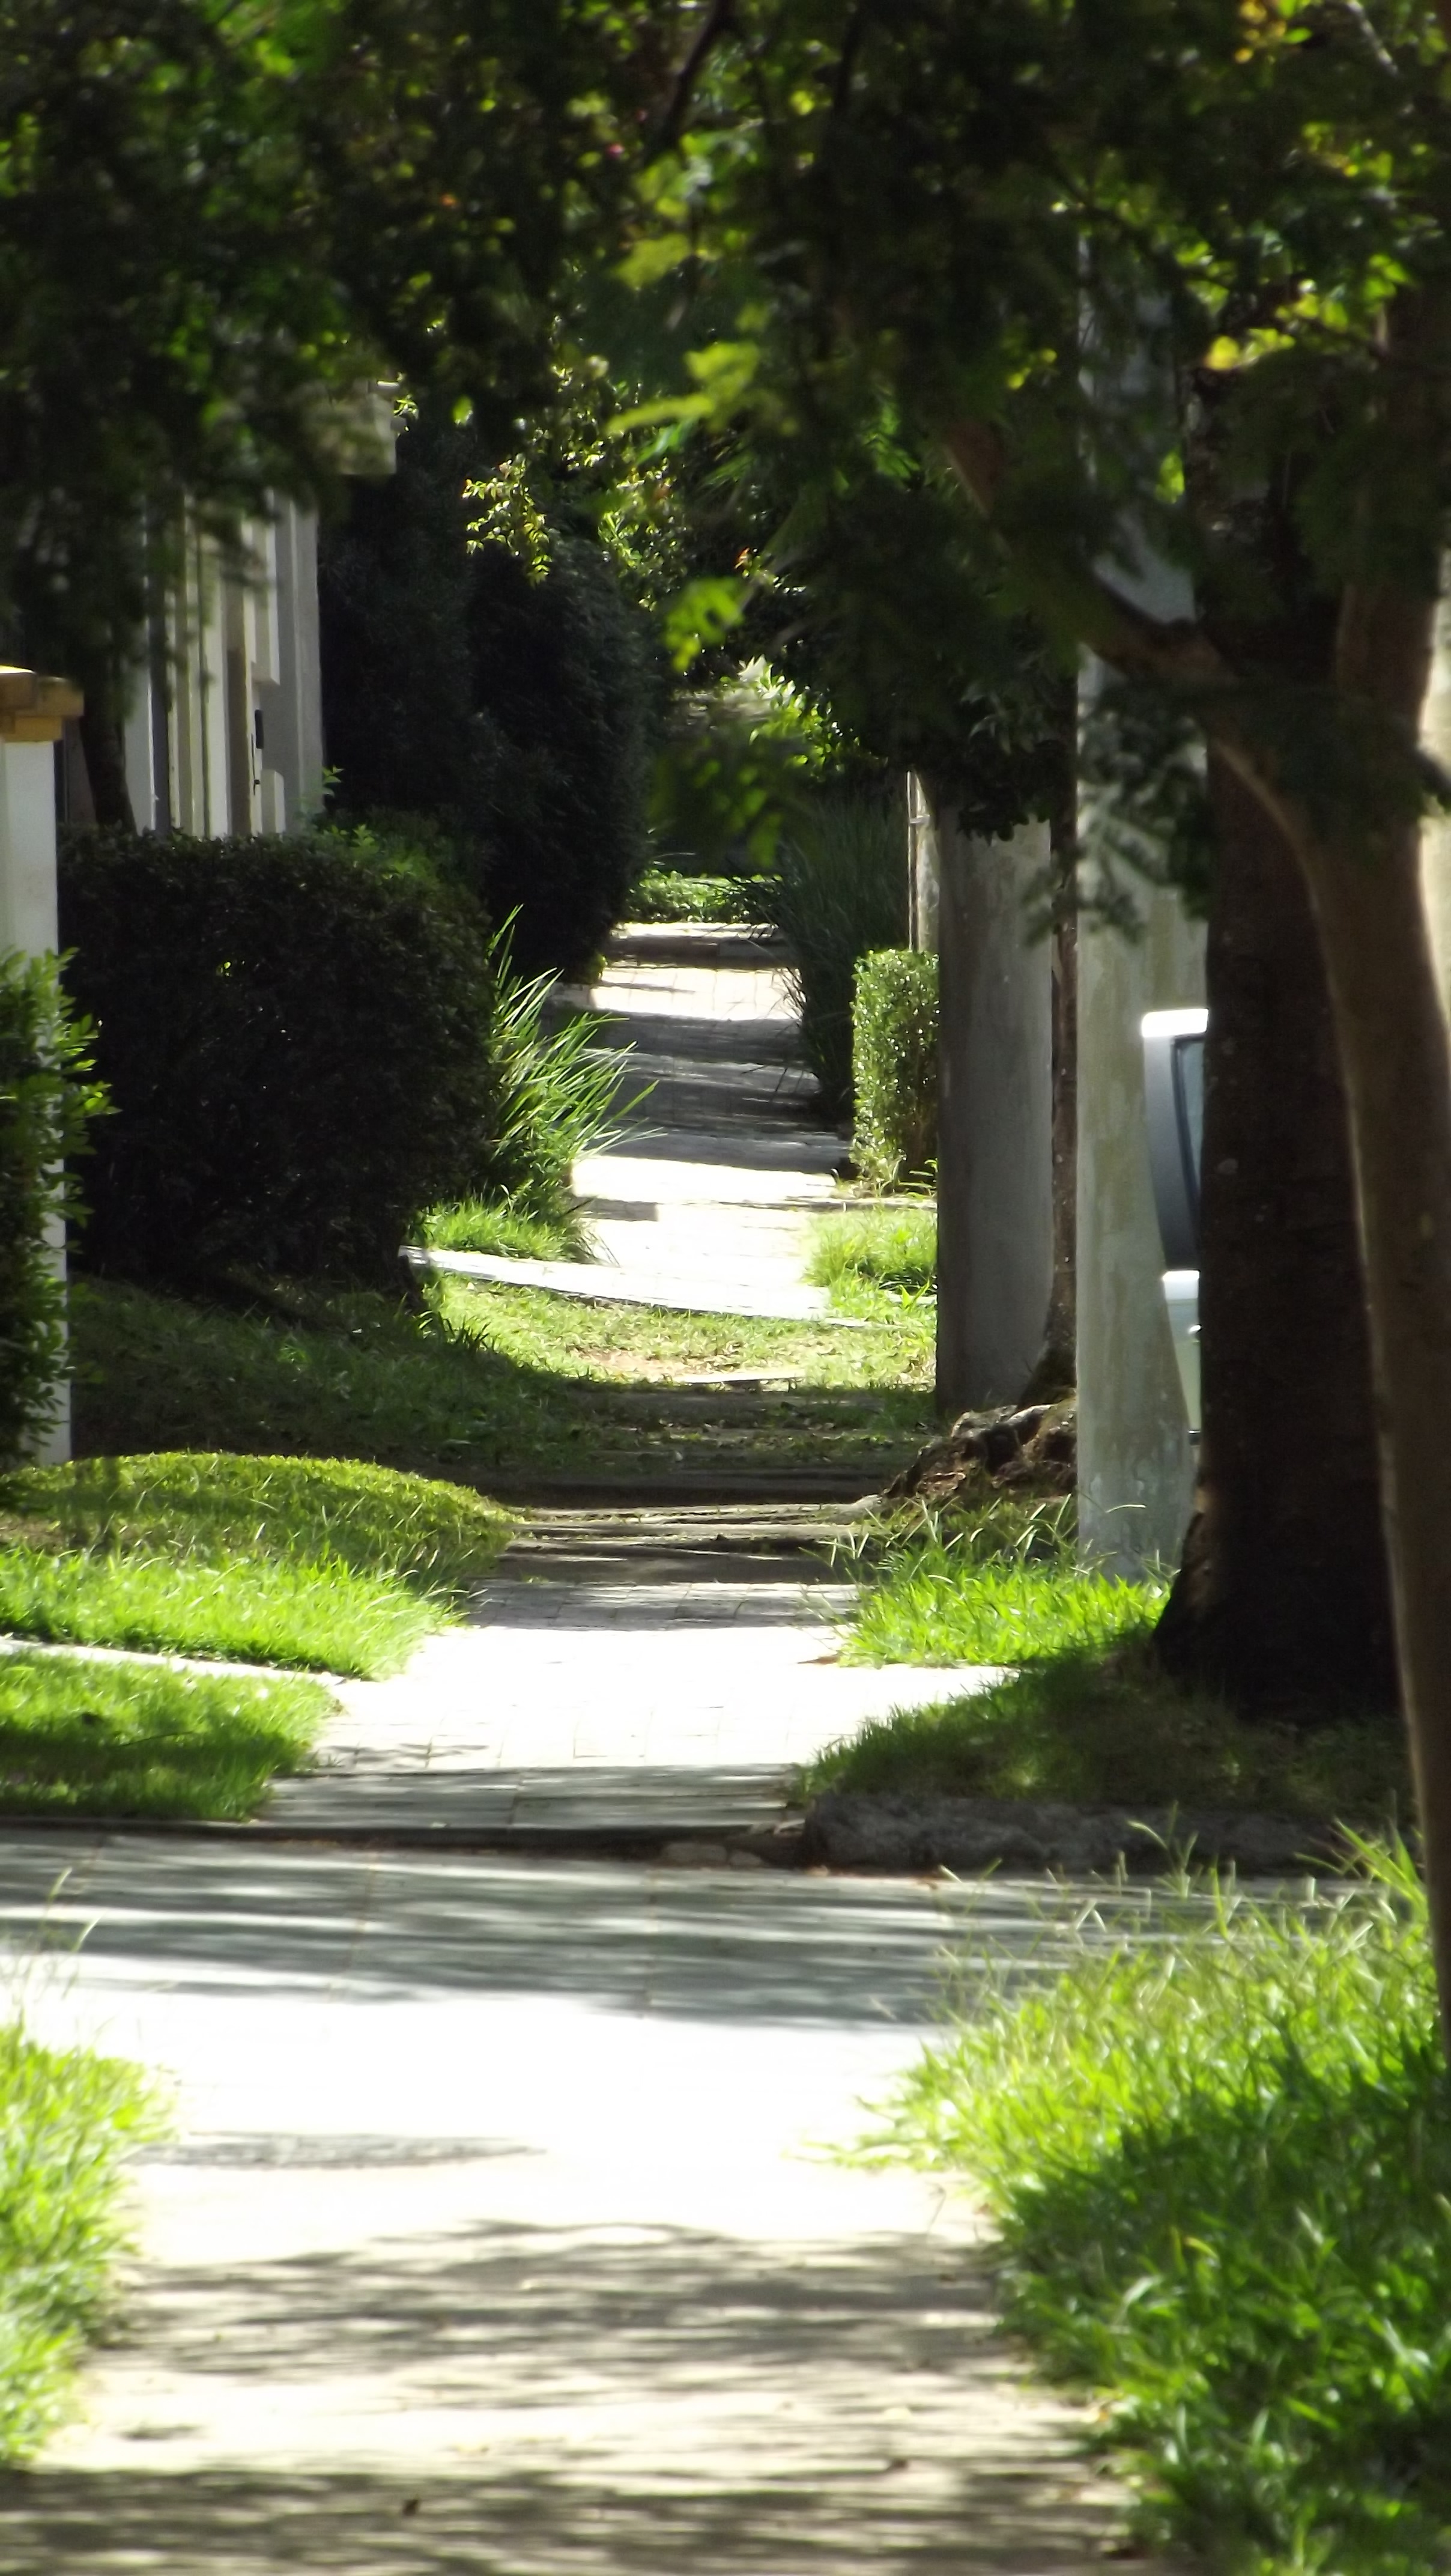
landscape, tree, path, grass, street, lawn, leaf, sidewalk, flower, walkway, green, autumn, park, backyard, botany, garden, waterway, stillness, yard, woody plant